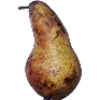
Label: pear_abate